Giulio Douhet

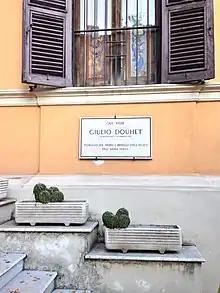
Douhet's former home in Rome today

In his book Douhet argued that air power was revolutionary because it operated in the third dimension. Aircraft could fly over surface forces, relegating them to secondary importance. The vastness of the sky made defense almost impossible, so the essence of air power was the offensive. The only defense was a good offense. The air force that could achieve command of the air by bombing the enemy air arm into extinction would doom its enemy to perpetual bombardment. Command of the air meant victory.